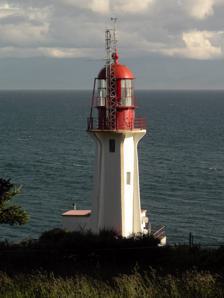
Building: Sheringham Point Light
Country: Unknown
Year built: 1912
Lighthouse Sheringham Point Light Location Sheringham Point Vancouver Island British Columbia Canada Coordinates 48°22′36.1″N 123°55′15.6″W / 48.376694°N 123.921000°W / 48.376694; -123.921000 Tower Constructed 1912 Construction concrete tower Automated 1988 Height 19.5 metres (64 ft) Shape hexagonal tower with balcony and lantern Markings white tower, red balcony and lantern Operator Sheringham Point Lighthouse Preservation Society Heritage heritage lighthouse Light Focal height 22 metres (72 ft) Lens Third-order Fresnel lens Range 9 nmi (17 km; 10 mi) Characteristic Fl G 15s. Sheringham Point Lighthouse is located on Vancouver Island , British Columbia , near the community of Shirley . Built in 1912 following the fatal wreck of the SS Valencia six years earlier, it is still used for navigation. The point was named for William L. Sheringham who took part in various naval surveys although not in this area. The lighthouse and surrounding property is currently owned by the Canadian Coast Guard and fenced off, though the lighthouse can be seen easily from a trail beside the fence. As of 2005 [update] , the Sheringham Point Lighthouse Preservation Society is working to acquire the property from the Coast Guard and turn it into a public park. Oceanographic research From 1968 to 1989, the Sheringham Point Light was part of the British Columbia Shore Station Oceanographic Program , collecting coastal water temperature and salinity measurements for the Department of Fisheries and Oceans everyday for 21 years. Sheringham Point Lighthouse Preservation Society The Sheringham Point Lighthouse Preservation Society (SPLPS) was established in 2003 by local residents of Shirley, British Columbia, when the Canadian Coast Guard suggested deeming the Sheringham Point Lighthouse and its surrounding lands as 'surplus'. The SPLPS's mission is “to preserve the Sheringham Point Lighthouse structures and property; to ensure, through education, research, community action and consensus building, that the Sheringham Point Lighthouse, surrounding property and historic access routes remain accessible to the community and visitors now and in the future; to document and recognize the historical importance of the Sheringham Point Lighthouse and those who lived and worked there.” In 2010, the Canadian Department of Fisheries and Oceans (DFO) officially declared the lightstation and surrounding lands surplus. On May 29, 2015, The Honourable Leona Aglukkaq, Minister of the Environment and Minister responsible for Parks Canada, announced that 74 heritage lighthouses across Canada had been designated under the Heritage Lighthouse Protection Act. ON June 8, 2015, the SPLPS received a letter from Minister Aglukkaq, indicating that the Sheringham Point Lighthouse was included on that list. Meanwhile, the Society and the Capital Regional District (CRD) have been working together to acquire the station and lands to create a park accessible to the public. At an Apr 3, 2017 news conference, the SPLS announced the largest ever private donation to a lighthouse in Canada. The Westaway Charitable Foundation will be assisting the restoration with $550,00 over several years. Keepers Eustace Travanion Arden (1912 – 1946) Tom Charles Cross (1946) Alfred Dickenson (1946 – 1948) Thomas Westhead (1948 – ) Frederick Arthur Mountain (1959 – 1968) James D. Bruton (1968 – 1987) Kurt Cehak (1987 – 1989) See also List of lighthouses in British Columbia List of lighthouses in Canada Henri de Miffonis References